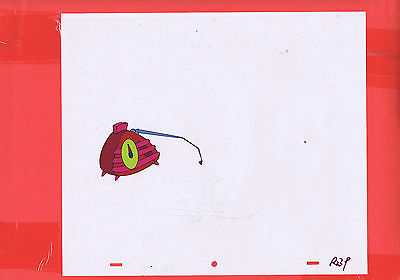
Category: toaster